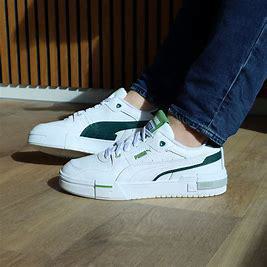
Brand: Puma
Model: Ca Pro